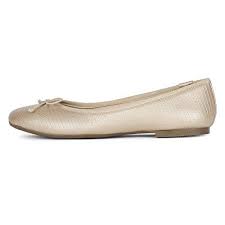
Label: Ballet Flat